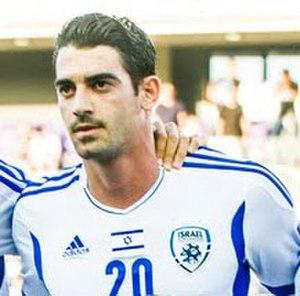
Omri Ben Harush, né le 7 mars 1990 à Netanya en Israël, est un footballeur international israélien. Il évolue au KSC Lokeren au poste d'arrière gauche ou de défenseur central.